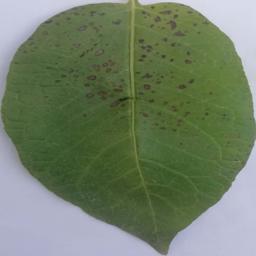
Etiqueta: Tizon_Temprano